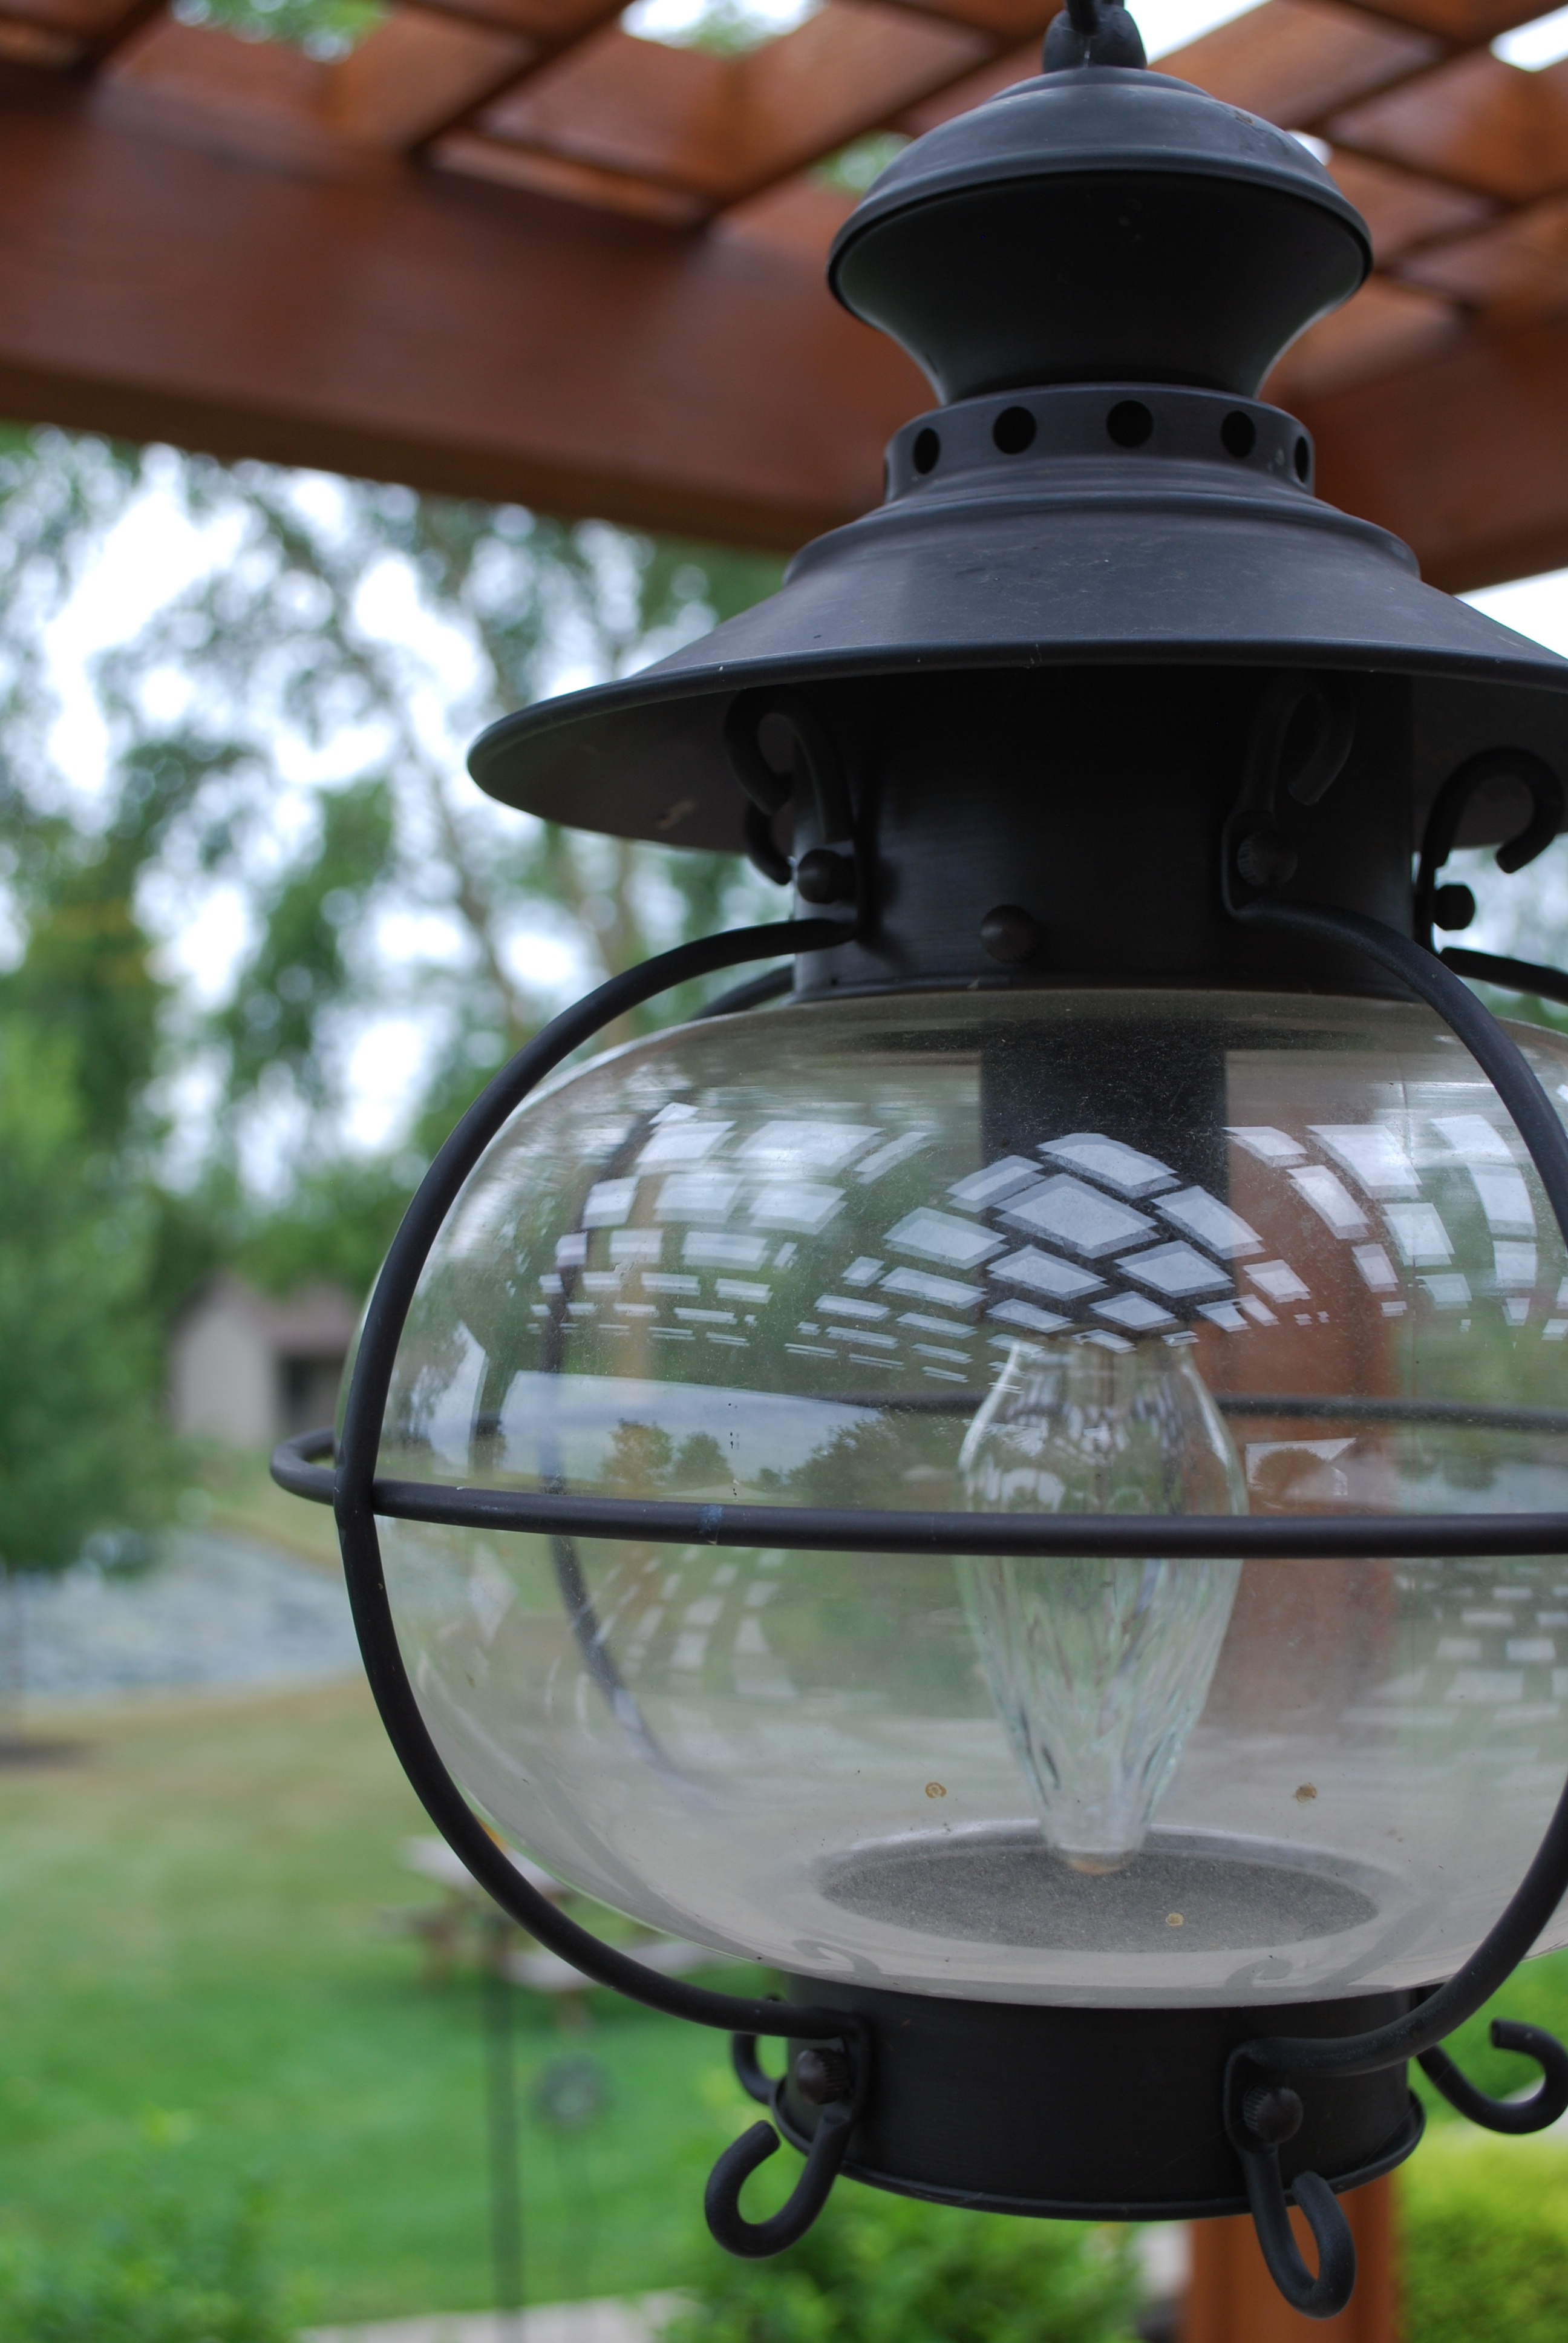
light, green, lantern, bulb, lamp, lighting, product, outside